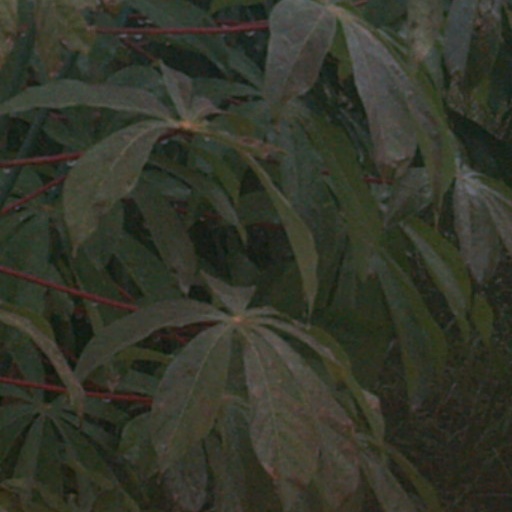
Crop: cassava